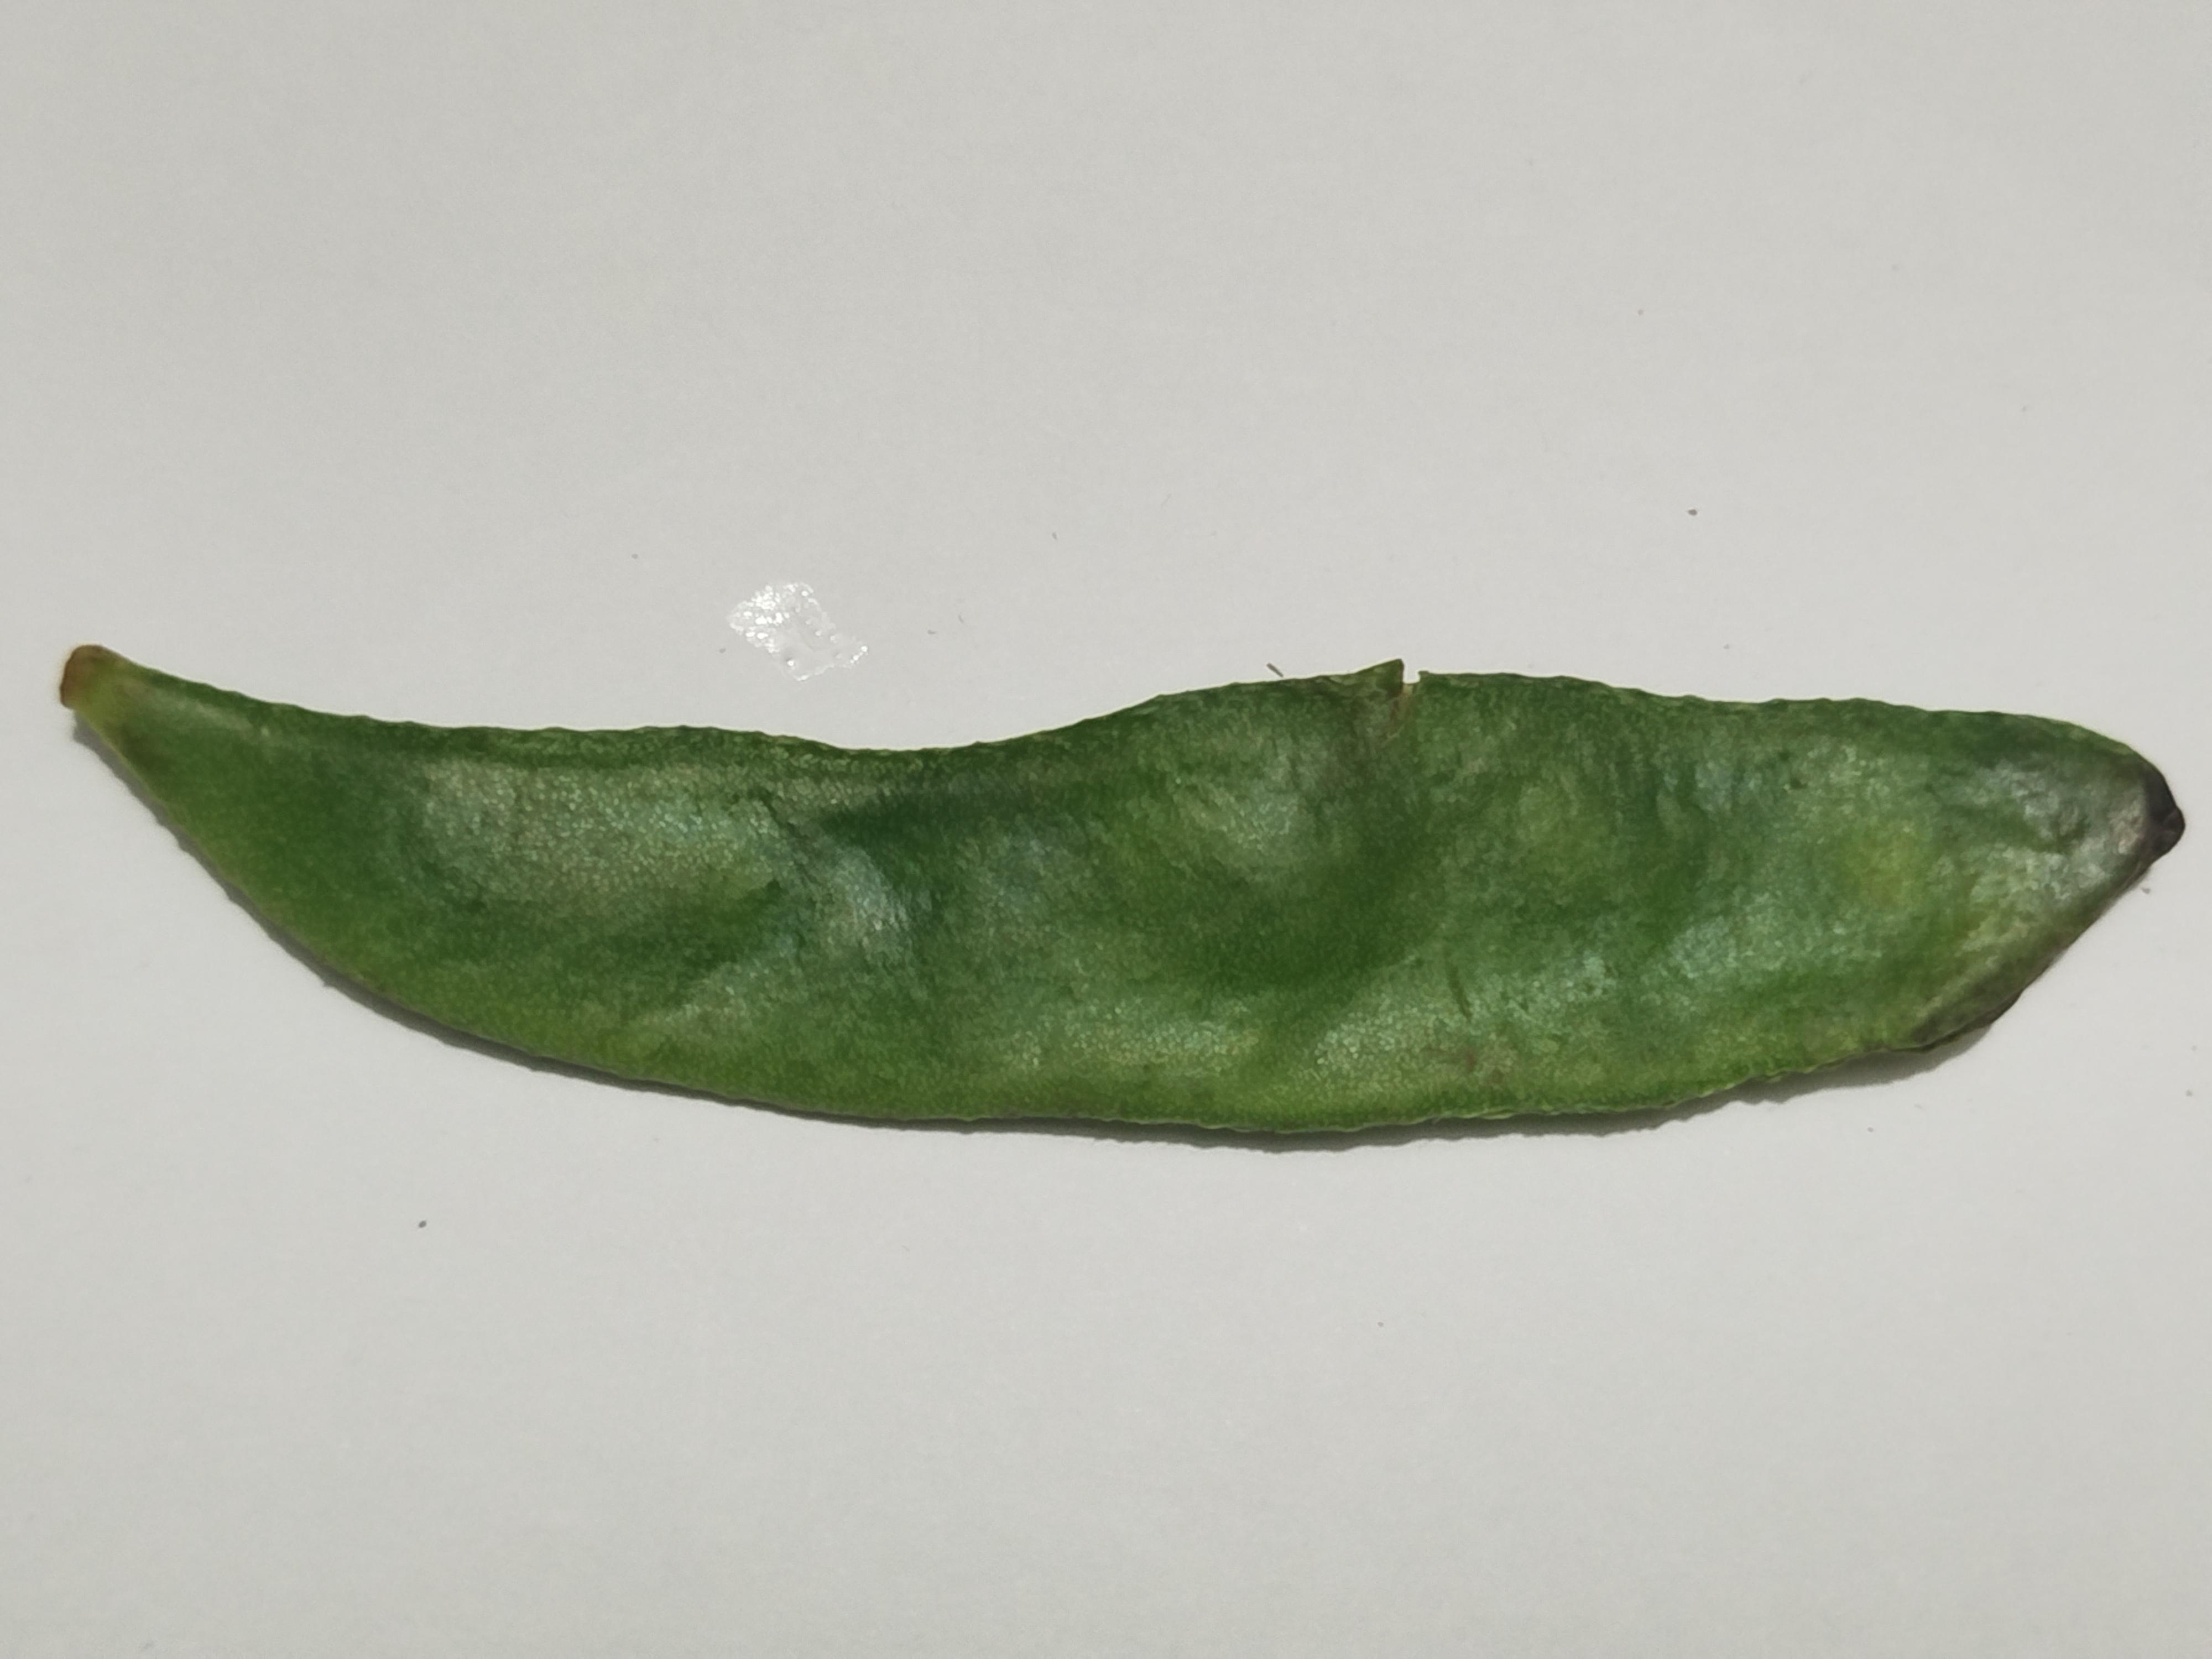
Label: Bean